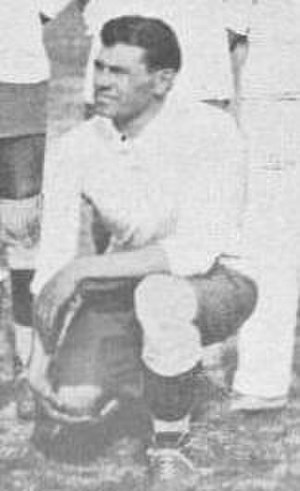
Santos Iriarte
Victoriano Santos Iriarte var en uruguayansk fodboldspiller, der med Uruguays landshold vandt guld ved VM i 1930 på hjemmebane. Han spillede i alle uruguayanernes fire kampe i turneringen, og opnåede i alt fem landskampe.